Salinillas de Bureba

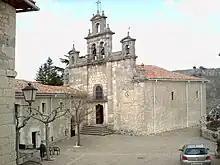
Santa Casilda sanctuary (16th century)

Salinillas de Bureba is a municipality and town located in the province of Burgos, Castile and León, Spain. According to the 2014 census (INE), the municipality has a population of 51 inhabitants.